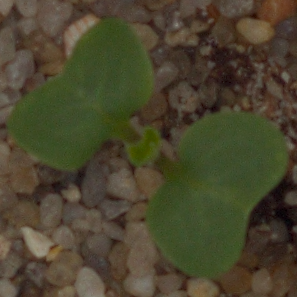
Label: charlock